Danish Poster Museum

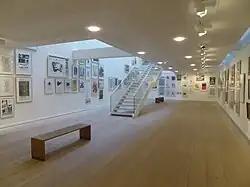
Danish Poster Museum

The Danish Poster Museum in Aarhus, Denmark is a museum dedicated to the history of poster art. The museum is situated in the open air museum The Old Town in the Town Center neighbourhood in central Aarhus.